Matt Baker (artist)

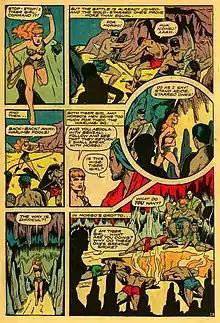
Page from Fight Comics # 40, Oct. 1945, Fiction House.

His other artwork for comic books includes the light-humor military title "Canteen Kate", for which Baker drew all 22 installments, as well as stories in the suspense anthology "Tales of The Mysterious Traveler"; the comedic-adventure feature "Sky Girl" in Fiction House's "Jumbo Comics", with originals and later reprints running from #69-139 (November 1944 – December 1952); the jungle adventure "Tiger Girl"; "Flamingo", "South Sea Girl", "Glory Forbes", "Kayo Kirby"; and "Risks Unlimited". Baker illustrated "Lorna Doone" for "Classic Comics" in December 1946, his one and only contribution to the well-known series. He is the generally credited but unconfirmed artist for Fox's "Rulah, Jungle Goddess" #17–27 (Aug. 1948 – June 1949, the title's complete run after having taken over the numbering of the defunct "Zoot Comics"). He also produced "Flamingo" as a syndicated comic strip from 1952 through 1954. His pen names include Curt Davis. Baker shaped women into classy, realistic beauties, full of character in their own stories as opposed to the ways women were portrayed in other comics of the time.